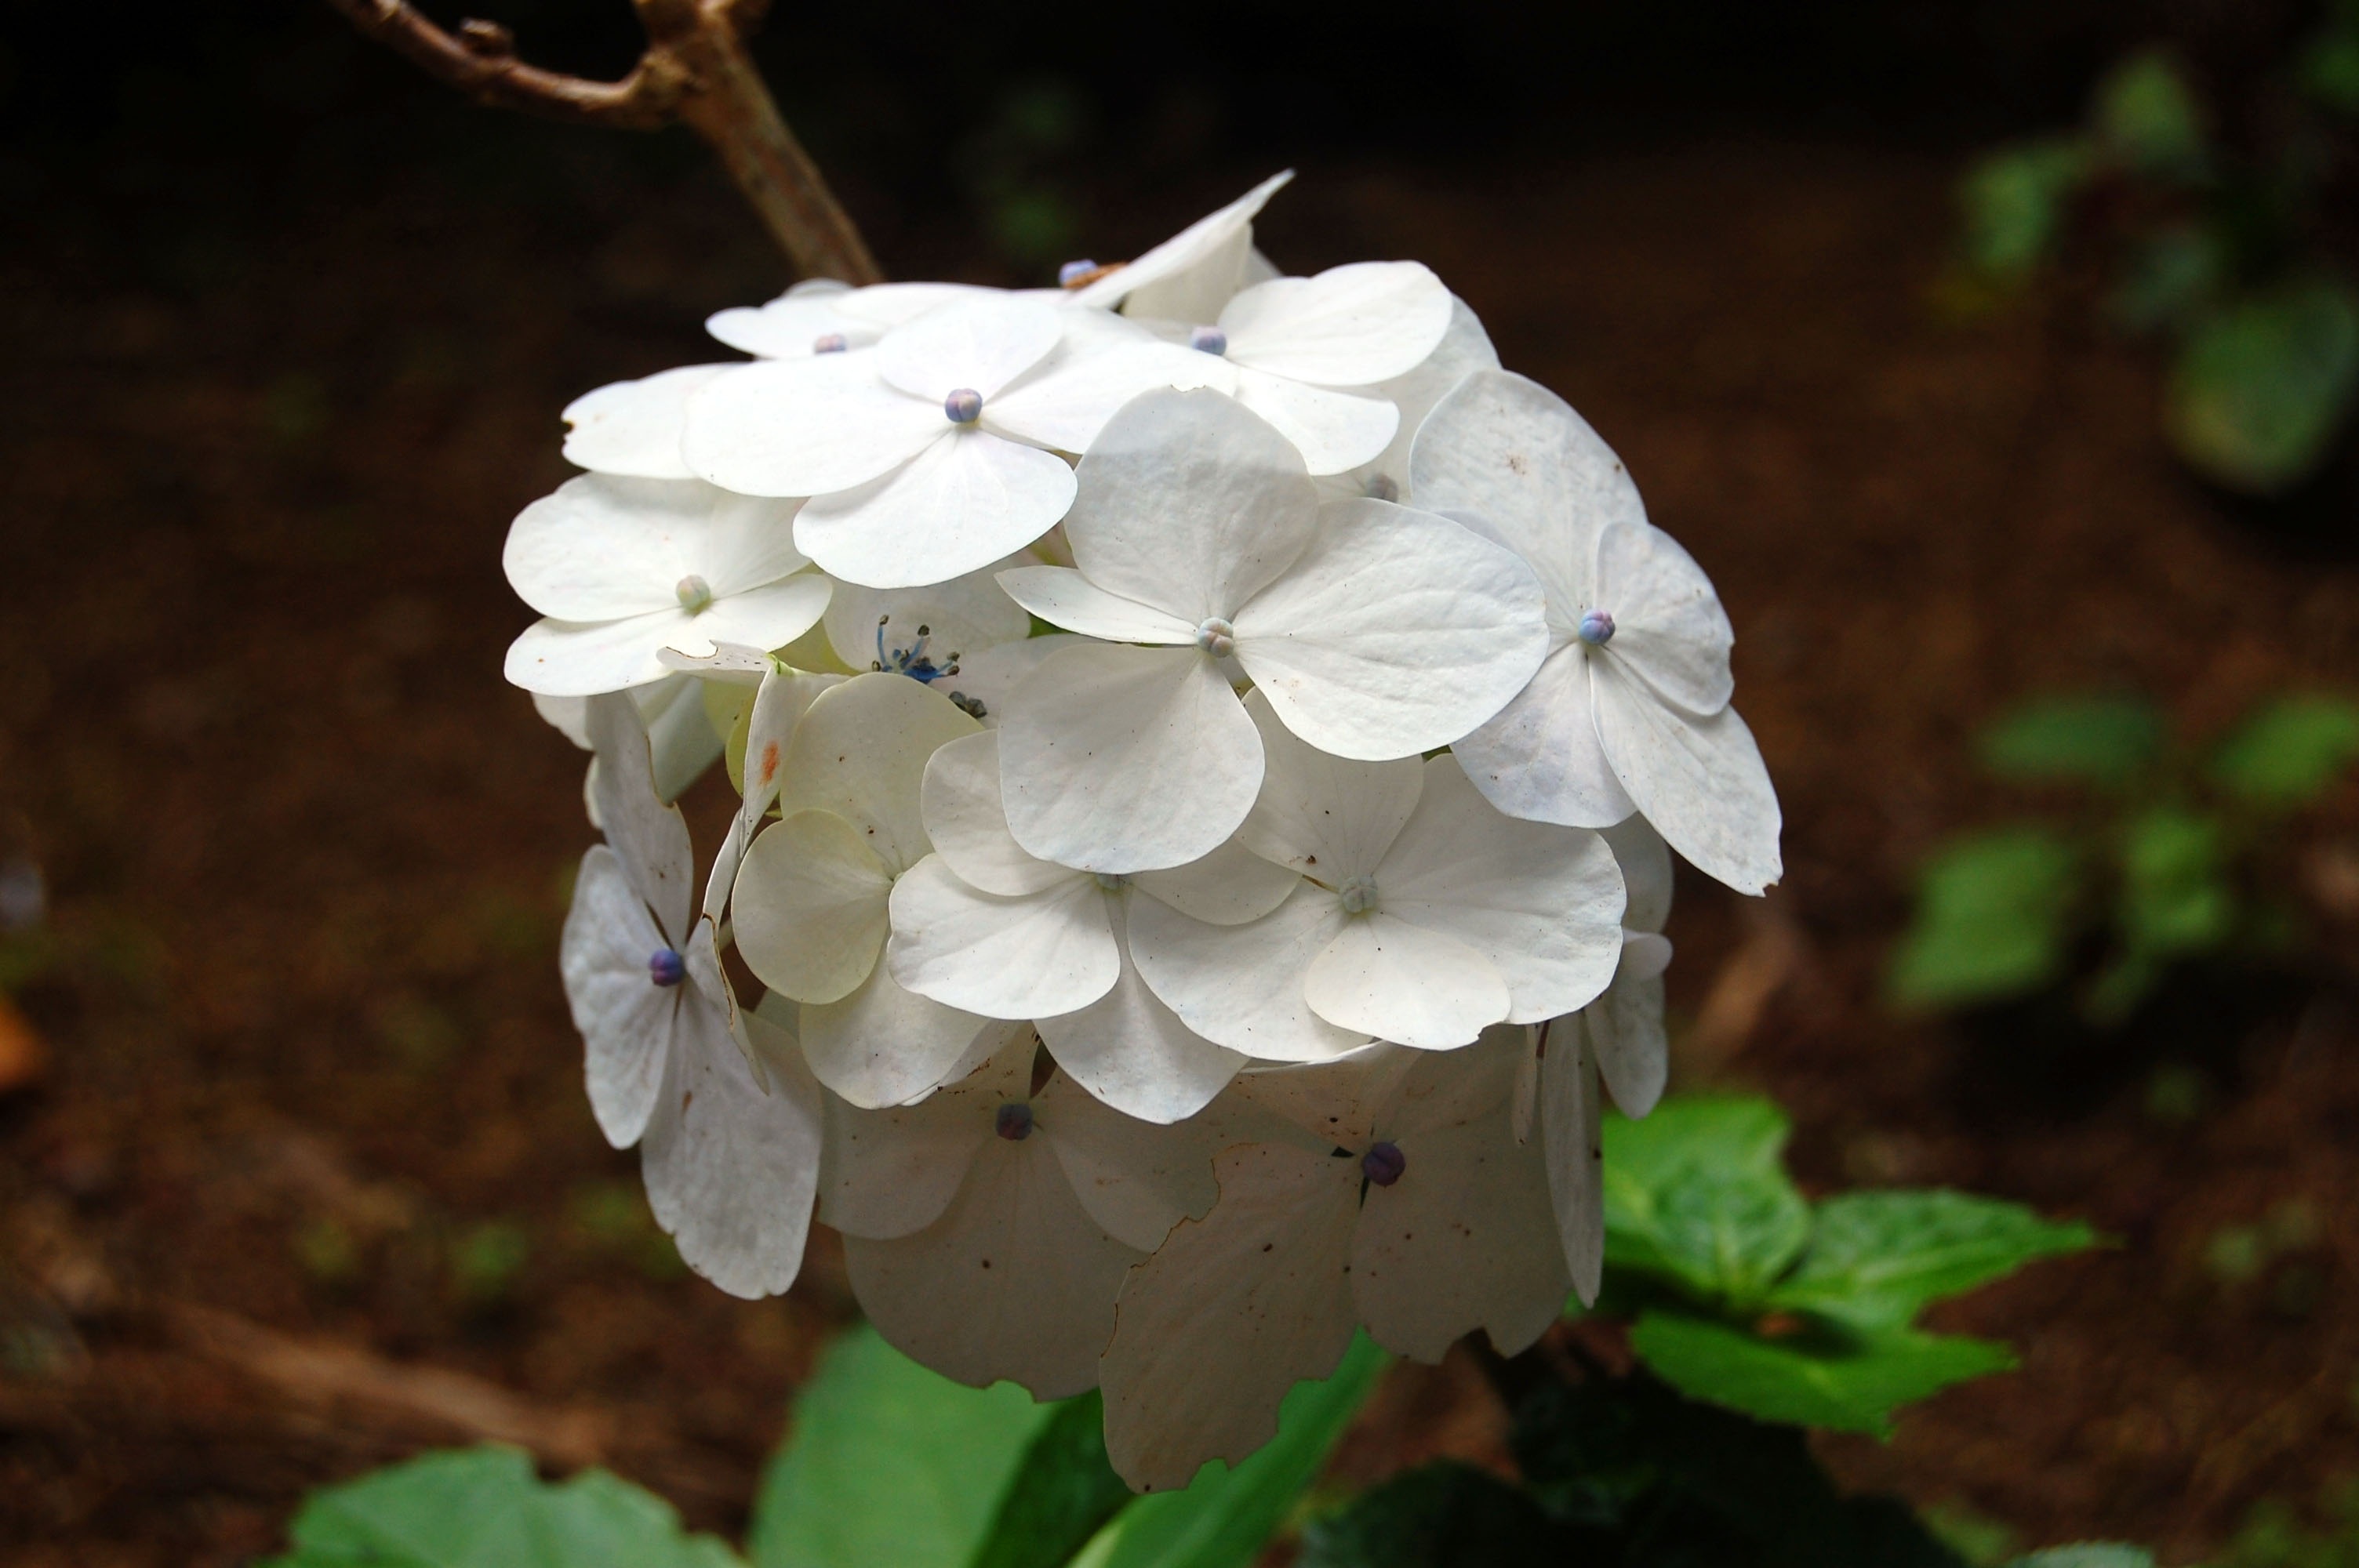
nature, blossom, plant, white, leaf, flower, petal, green, autumn, botany, flora, hydrangea, white flower, wildflower, flowers, shrub, macro photography, flowering plant, hydrangeaceae, cornales, land plant